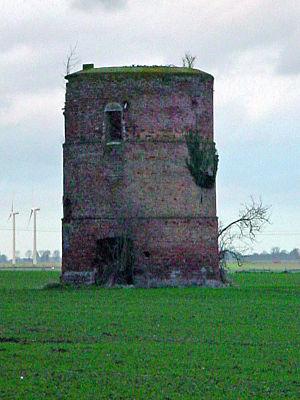
Cette page répertorie les moulins à vent existant dans le département de la Somme.
Oisemont est une commune française située dans le département de la Somme, en région Hauts-de-France.